Vineland Avenue

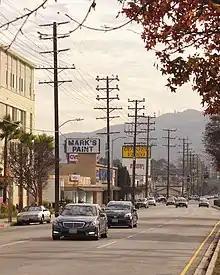
Vineland Avenue north of Camarillo Street in North Hollywood, looking south towards the Hollywood Hills

Vineland Avenue is a major north–south arterial road that runs for in the San Fernando Valley in Los Angeles, California.